Eglantina Shabanaj

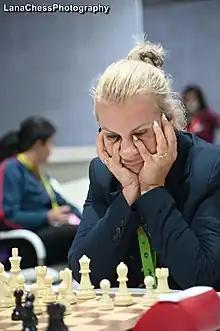

She earned the title of Woman Candidate Chess Master (WCM) in 2010.